Al Letson

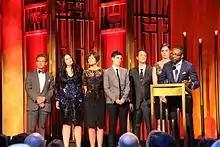
Al Letson and the crew of "State of the Re:Union" at the 74th Annual Peabody Awards

In 2007, Letson discovered a radio competition called the Public Radio Talent Quest. The program, organized by the Public Radio Exchange (PRX) and the Corporation for Public Broadcasting (CPB), used the competition as an open search for new public radio talent. The five-round competition began with more than 1,400 applicants and was voted on by fans, professionals and celebrity judges. Letson submitted a pilot for "", and was chosen as one of three winners. From there, Letson's "State of the Re:Union" and Glynn Washington's "Snap Judgement Radio" were awarded funding by the CPB.